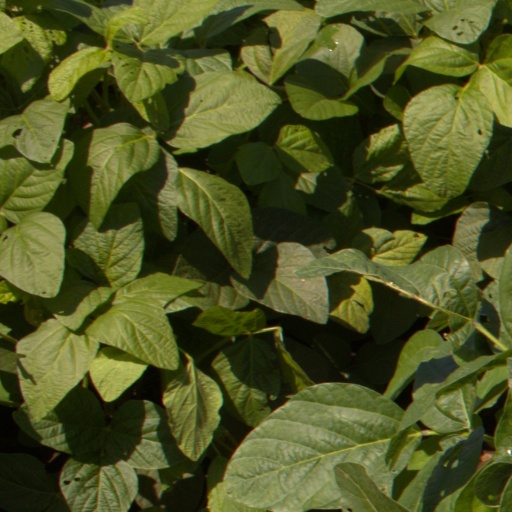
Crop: soybean